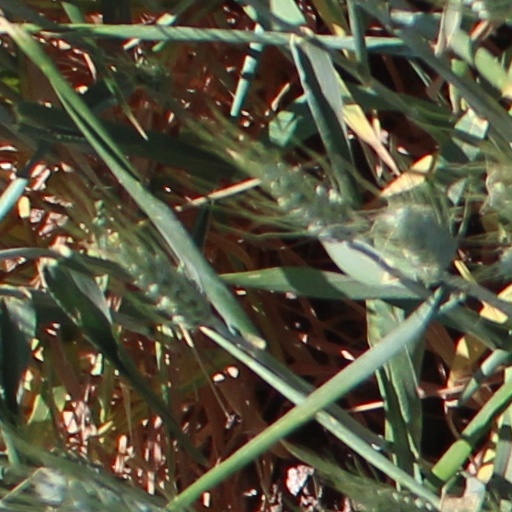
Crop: wheat